Ottoman Bank

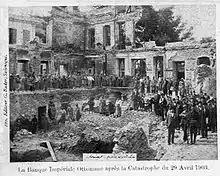
Clearing of the rubble of the Ottoman Bank branch in Salonica following its bombing on

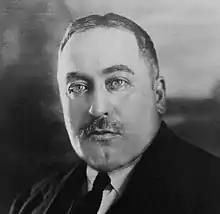
Horace Finaly (1871–1945) was the artisan of the takeover by the Banque de Paris et des Pays-Bas of a controlling stake in the BIO in October 1920

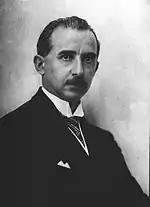
Ismet Pasha (1884–1973) signed the convention of March 1924 with the BIO on behalf of the new Turkish republican government

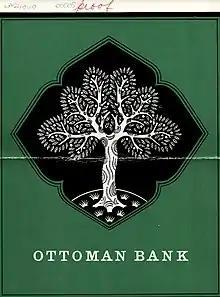
Logo of the Ottoman Bank, created by Edmund Dulac in 1947

During the 1880s, 1890s and 1900s, the BIO kept its dominant role in orchestrating the financing of the Ottoman government, but reduced the exposures it retained on its own balance sheet. In 1886, it agreed on a restructuring of its outstanding loans to the government. It subsequently restarted short-term lending to the Ottoman treasury, but attempted to limit the corresponding amounts, which generated serious friction with finance minister Hagop Kazazian Pasha in the late 1880s. In October 1889, the BIO sought a new impetus by appointing Edgar Vincent as managing director for a term of five years. In March 1890, the BIO accepted a new restructuring of its lending to the government, and went on to work out other segments of the Ottoman debt legacy under favorable credit conditions in the early 1890s. It sponsored financial affiliates in third countries for purposes of financial arbitrage, namely the Geneva-based in 1892 (joint venture with Union Financière de Genève), and the Brussels-registered in 1896, which was actually managed from Paris.